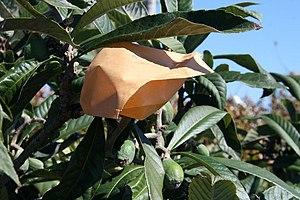
mise en sac d'une main éclaircie
Le néflier du Japon, bibacier ou bibassier, du chinois : 枇杷 ; pinyin : pípá via le portugais bibas, (Eriobotrya japonica (Thunb.) Lindl., 1821) est un arbre fruitier de la famille des Rosacées (tribu des Maleae), cultivé dans les régions chaudes (rusticité USDA 8 à 11) pour son fruit comestible, la nèfle du Japon ou bibace ou bibasse, pour sa feuille utilisée en tisane, ou comme plante ornementale.